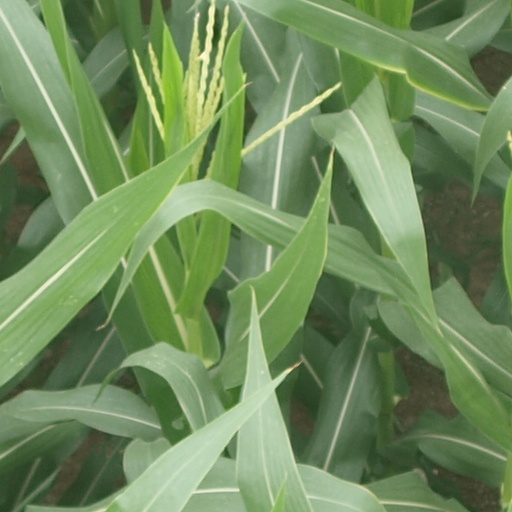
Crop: maize; corn